Combination tone

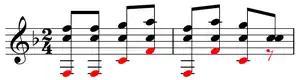
Difference tones (bottom) between "Yankee Doodle" in F (top) and a drone on C (middle) , , , , or

A combination tone (also called resultant tone or subjective tone) is a psychoacoustic phenomenon of an additional tone or tones that are artificially perceived when two real tones are sounded at the same time. Their discovery is credited to the violinist Giuseppe Tartini, so they are also called Tartini tones. He reported in 1754 that he heard it already in 1714.